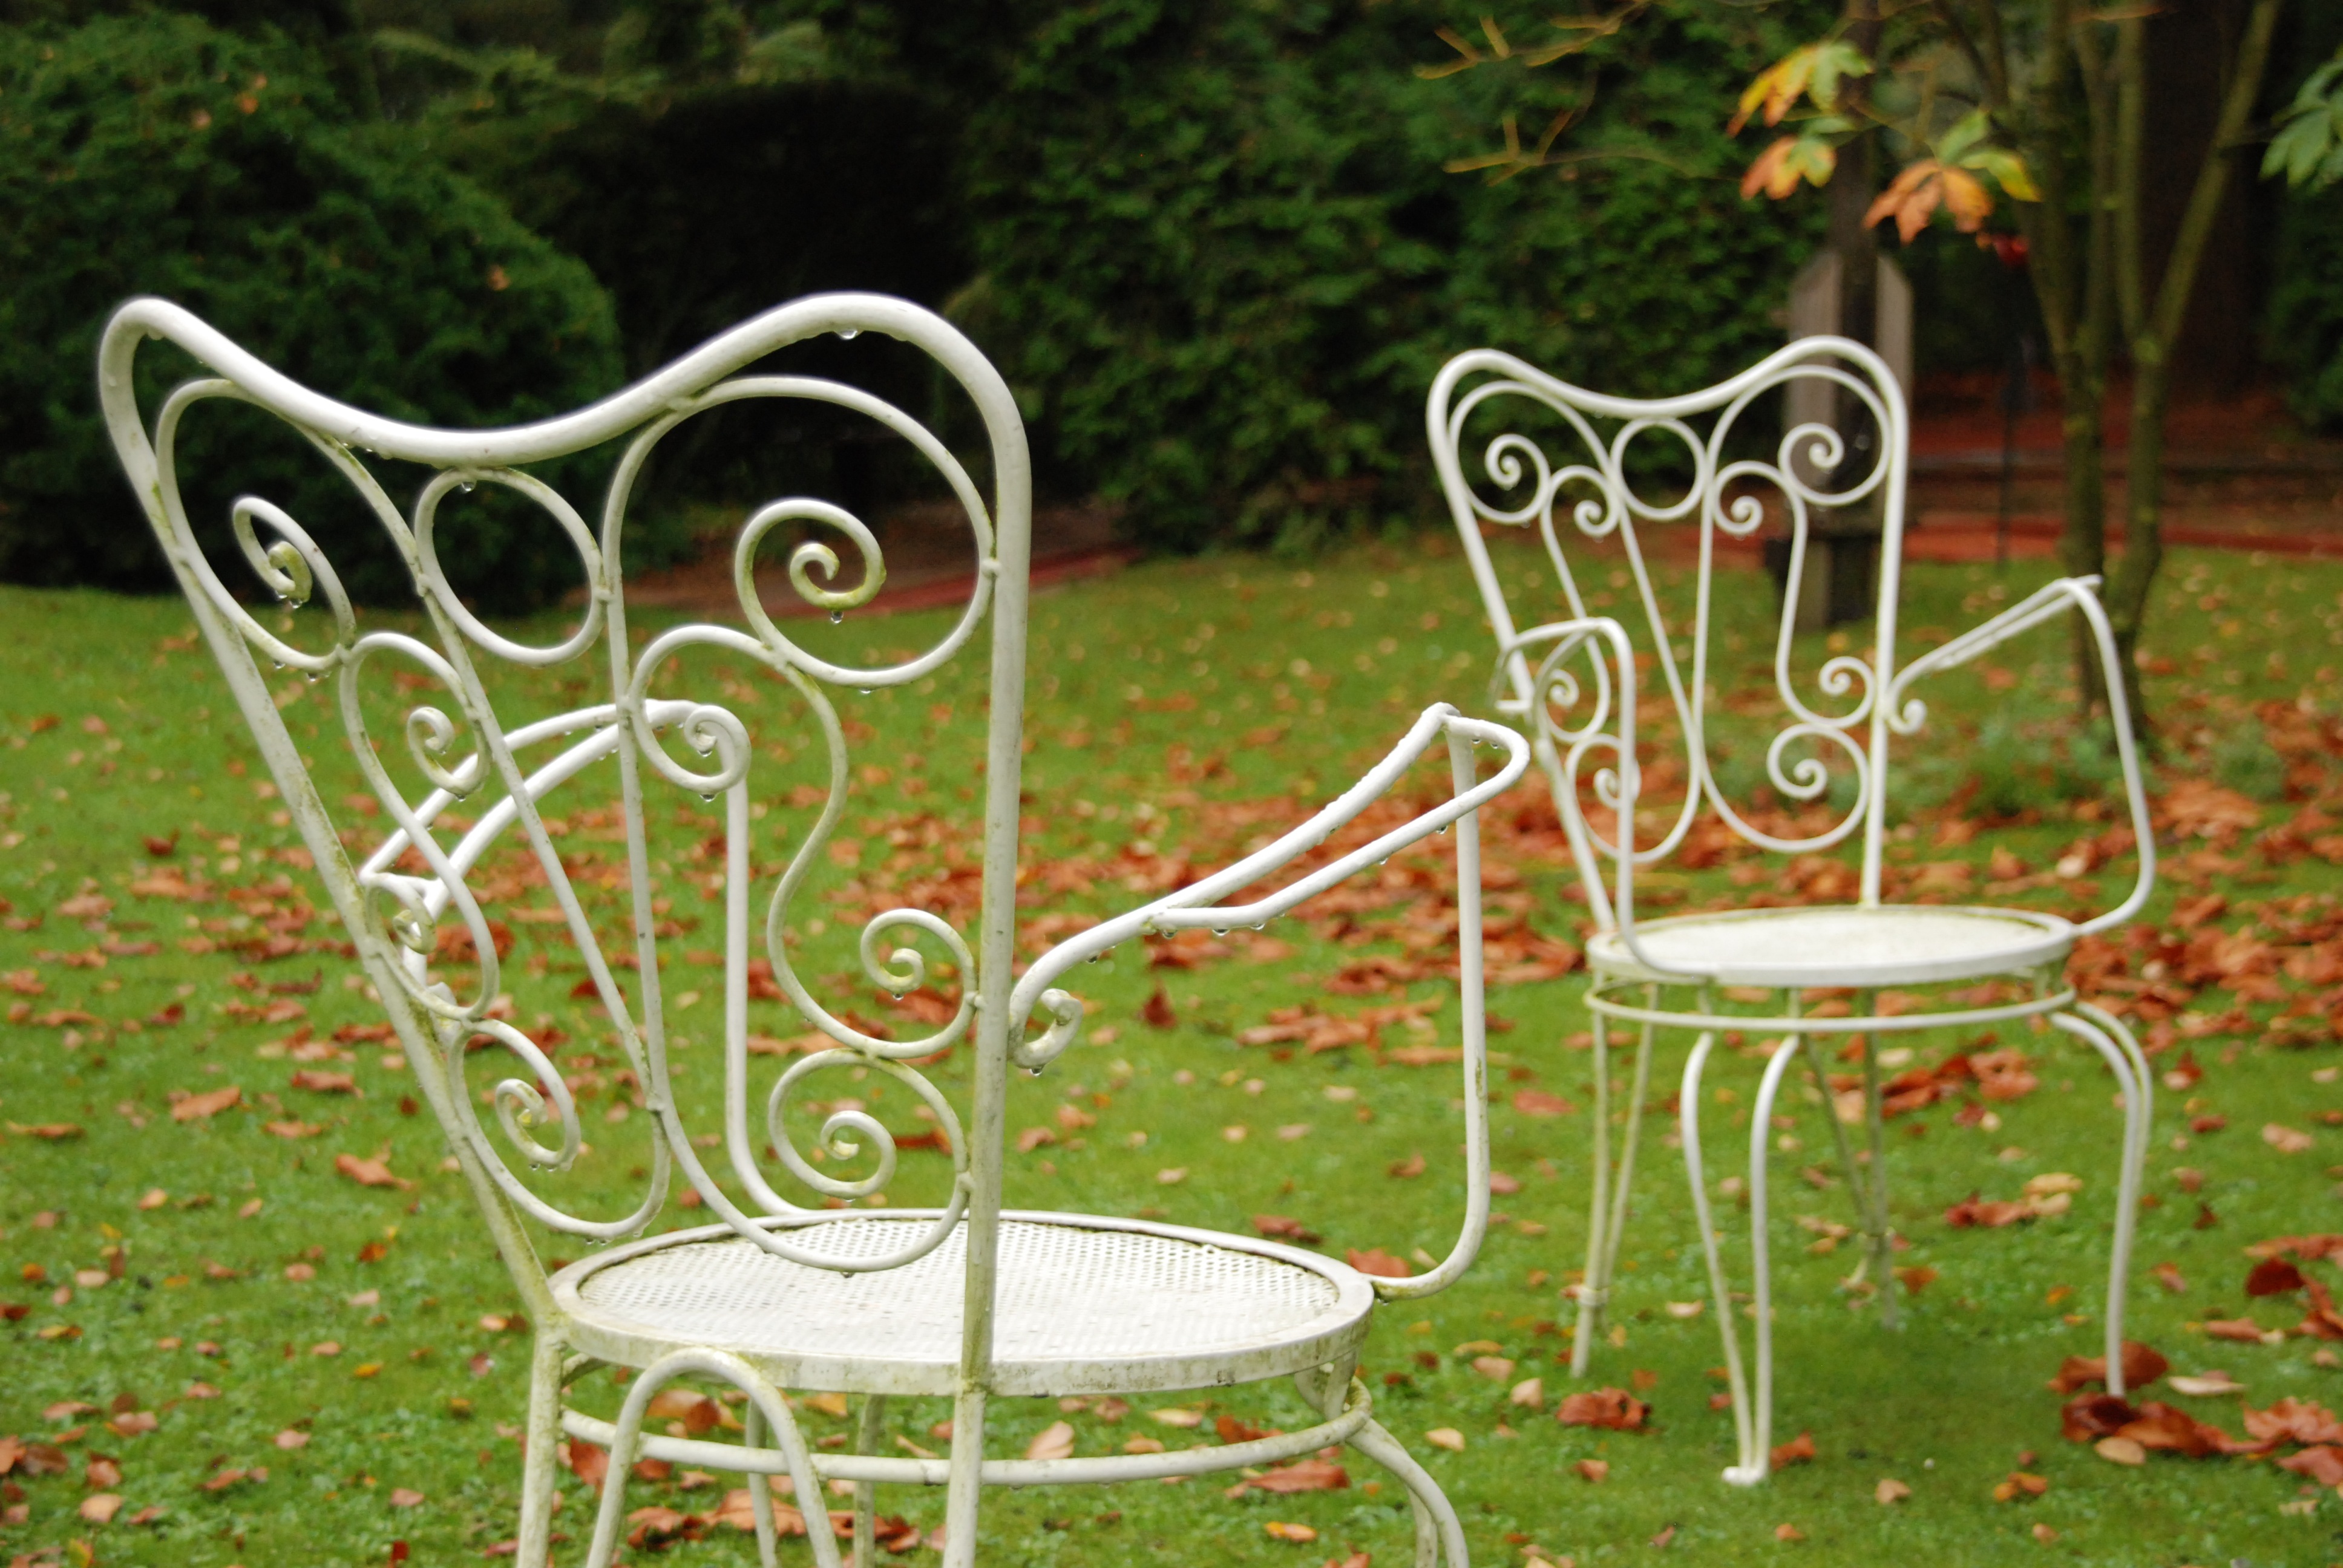
table, nature, grass, white, lawn, rain, chair, wet, backyard, furniture, garden, wrought iron, gracefully, outdoor structure